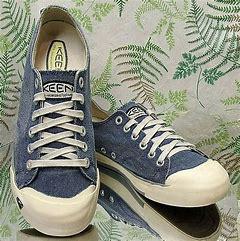
Brand: Keen
Model: 100